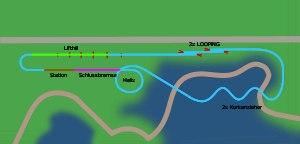
Big Loop sont des montagnes russes assises situées à Heide-Park, en Allemagne. Elles ont ouvert en 1983 et sont les premières montagnes russes du parc. Le parcours possède 4 inversions.